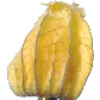
Label: Physalis with Husk 1